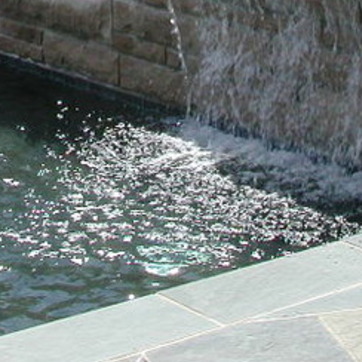
Material: water